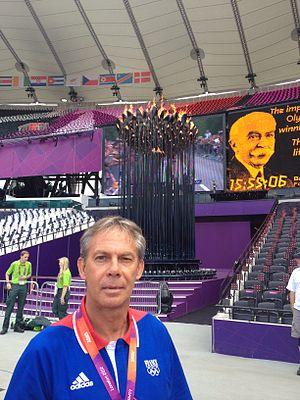
London 2012 - Philippe Dupont
Philippe Dupont est entraîneur national du demi-fond sur le Pôle France de l'INSEP. Il est membre du GIFA.